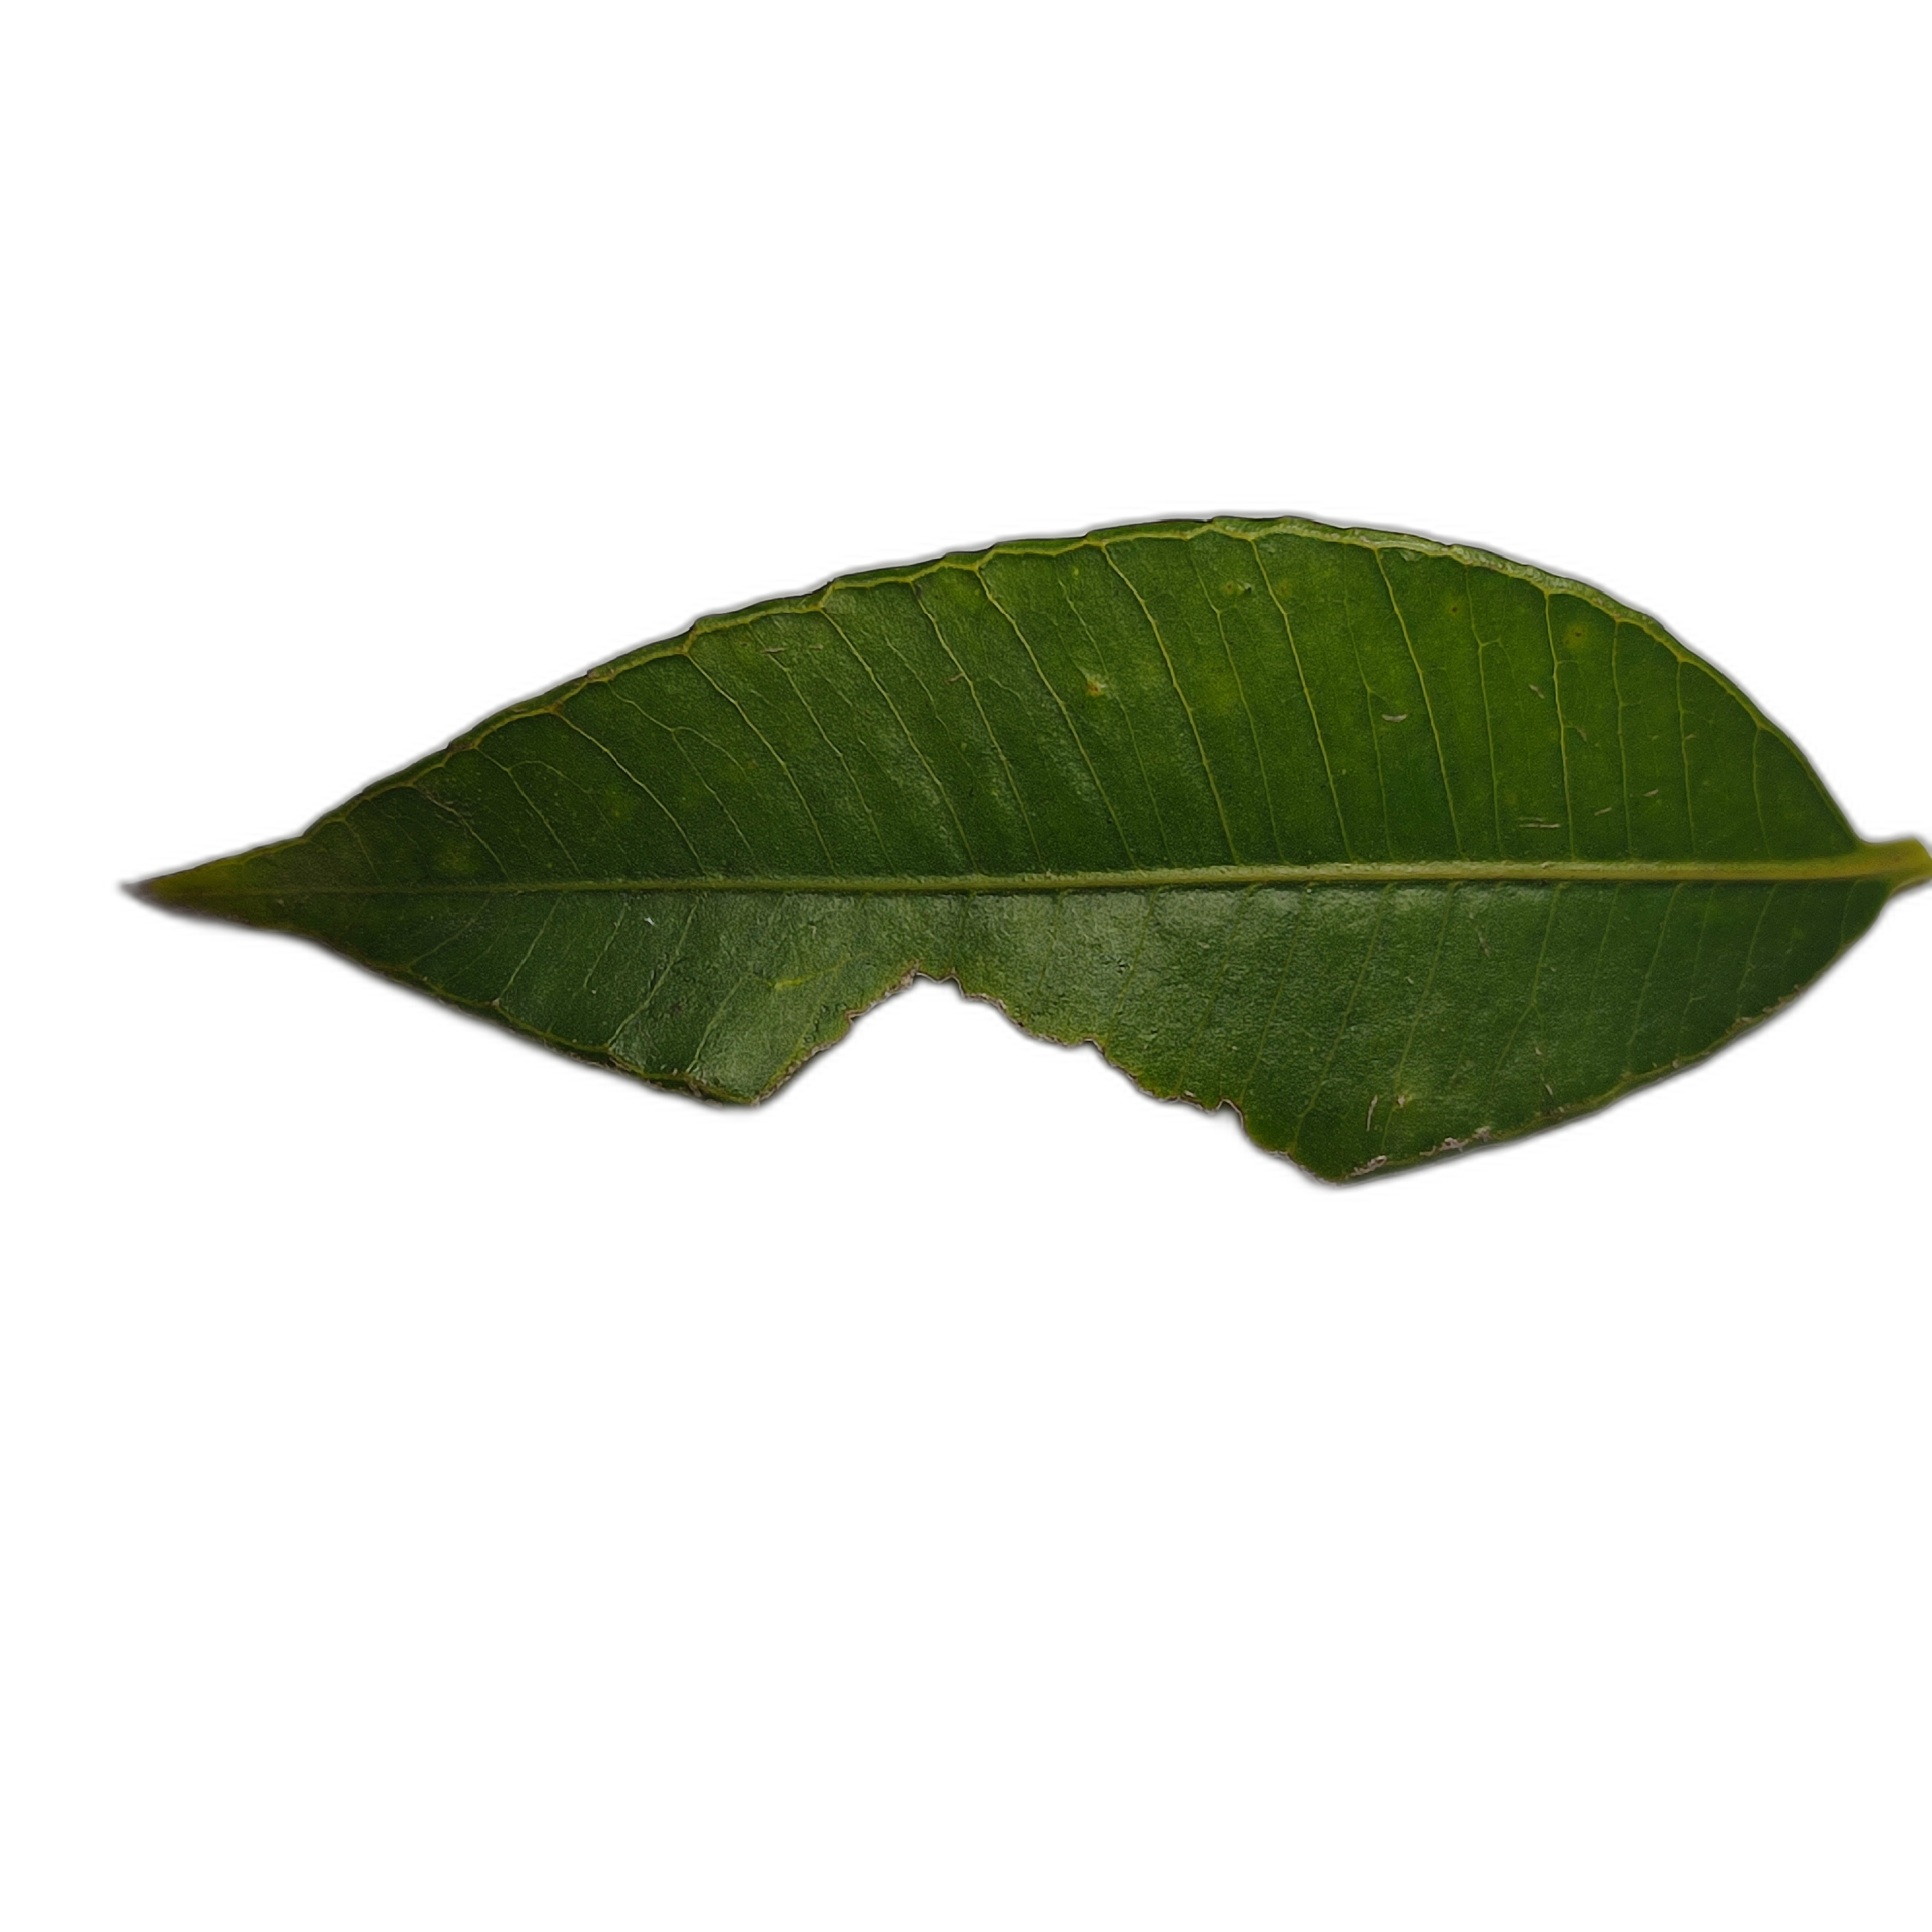
Label: not_healthy